Question: Please indicate a possible affordance area of the bench that can be used for sitting
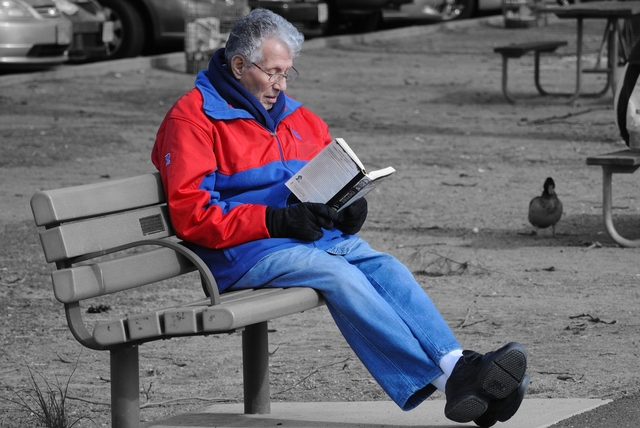
Answer: [89.5, 257.5, 422.5, 324.5]